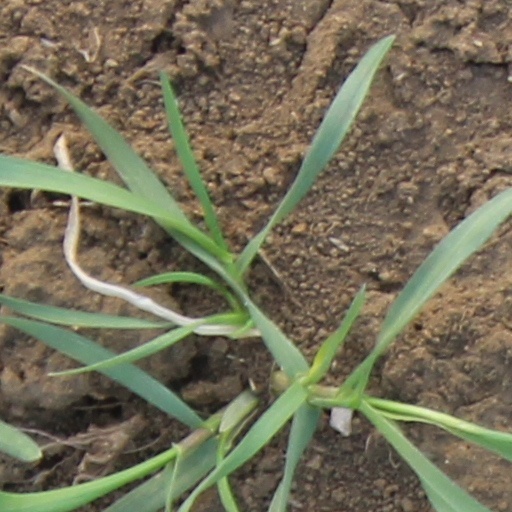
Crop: wheat